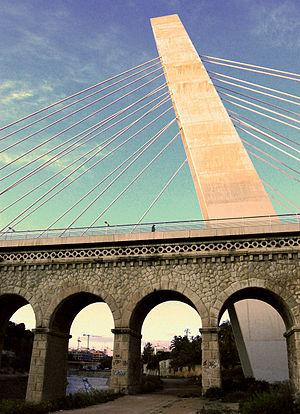
Cet article a pour objet de présenter une liste de ponts remarquables d'Espagne, tant par leurs caractéristiques dimensionnelles, que par leur intérêt architectural ou historique.